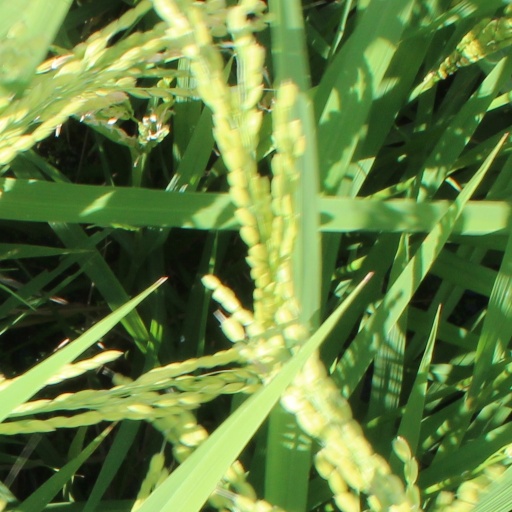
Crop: rice